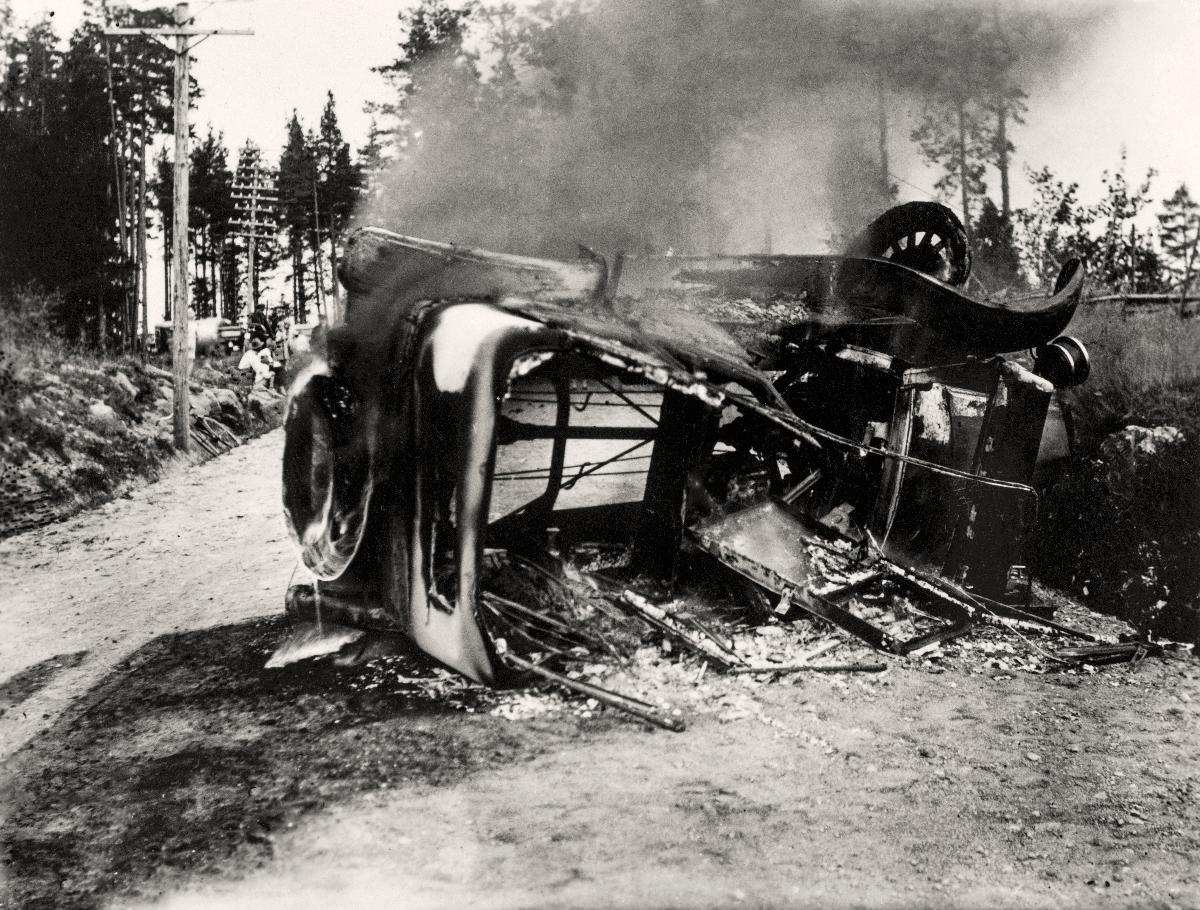
Palava auto
A burning car
sisällön kuvaus: Ojaan ajanut auto palaa Imatran maantiellä, Yliveden ja Konkkalan välillä, Viipurin maalaiskunnassa 1930. sisällön kuvaus: A car is burning after driving into a ditch on Imatra road, between Ylivesi and Konkkala in Vyborg rural municipality in 1930.
Kuvaaja: Vääninen, V., kuvaaja
Vuosi: 1930
Paikka: Suomi; Suomen entinen kunta/pitäjä, Viipurin maalaiskunta, Ylivesi
Aiheet: tieliikenneonnettomuudet; autot; savu; tulipalot; road accidents; cars; smoke; fires (accidents); accidents; roads; fire; burning car; vägtrafikolyckor; bilar; rök; eldsvådor